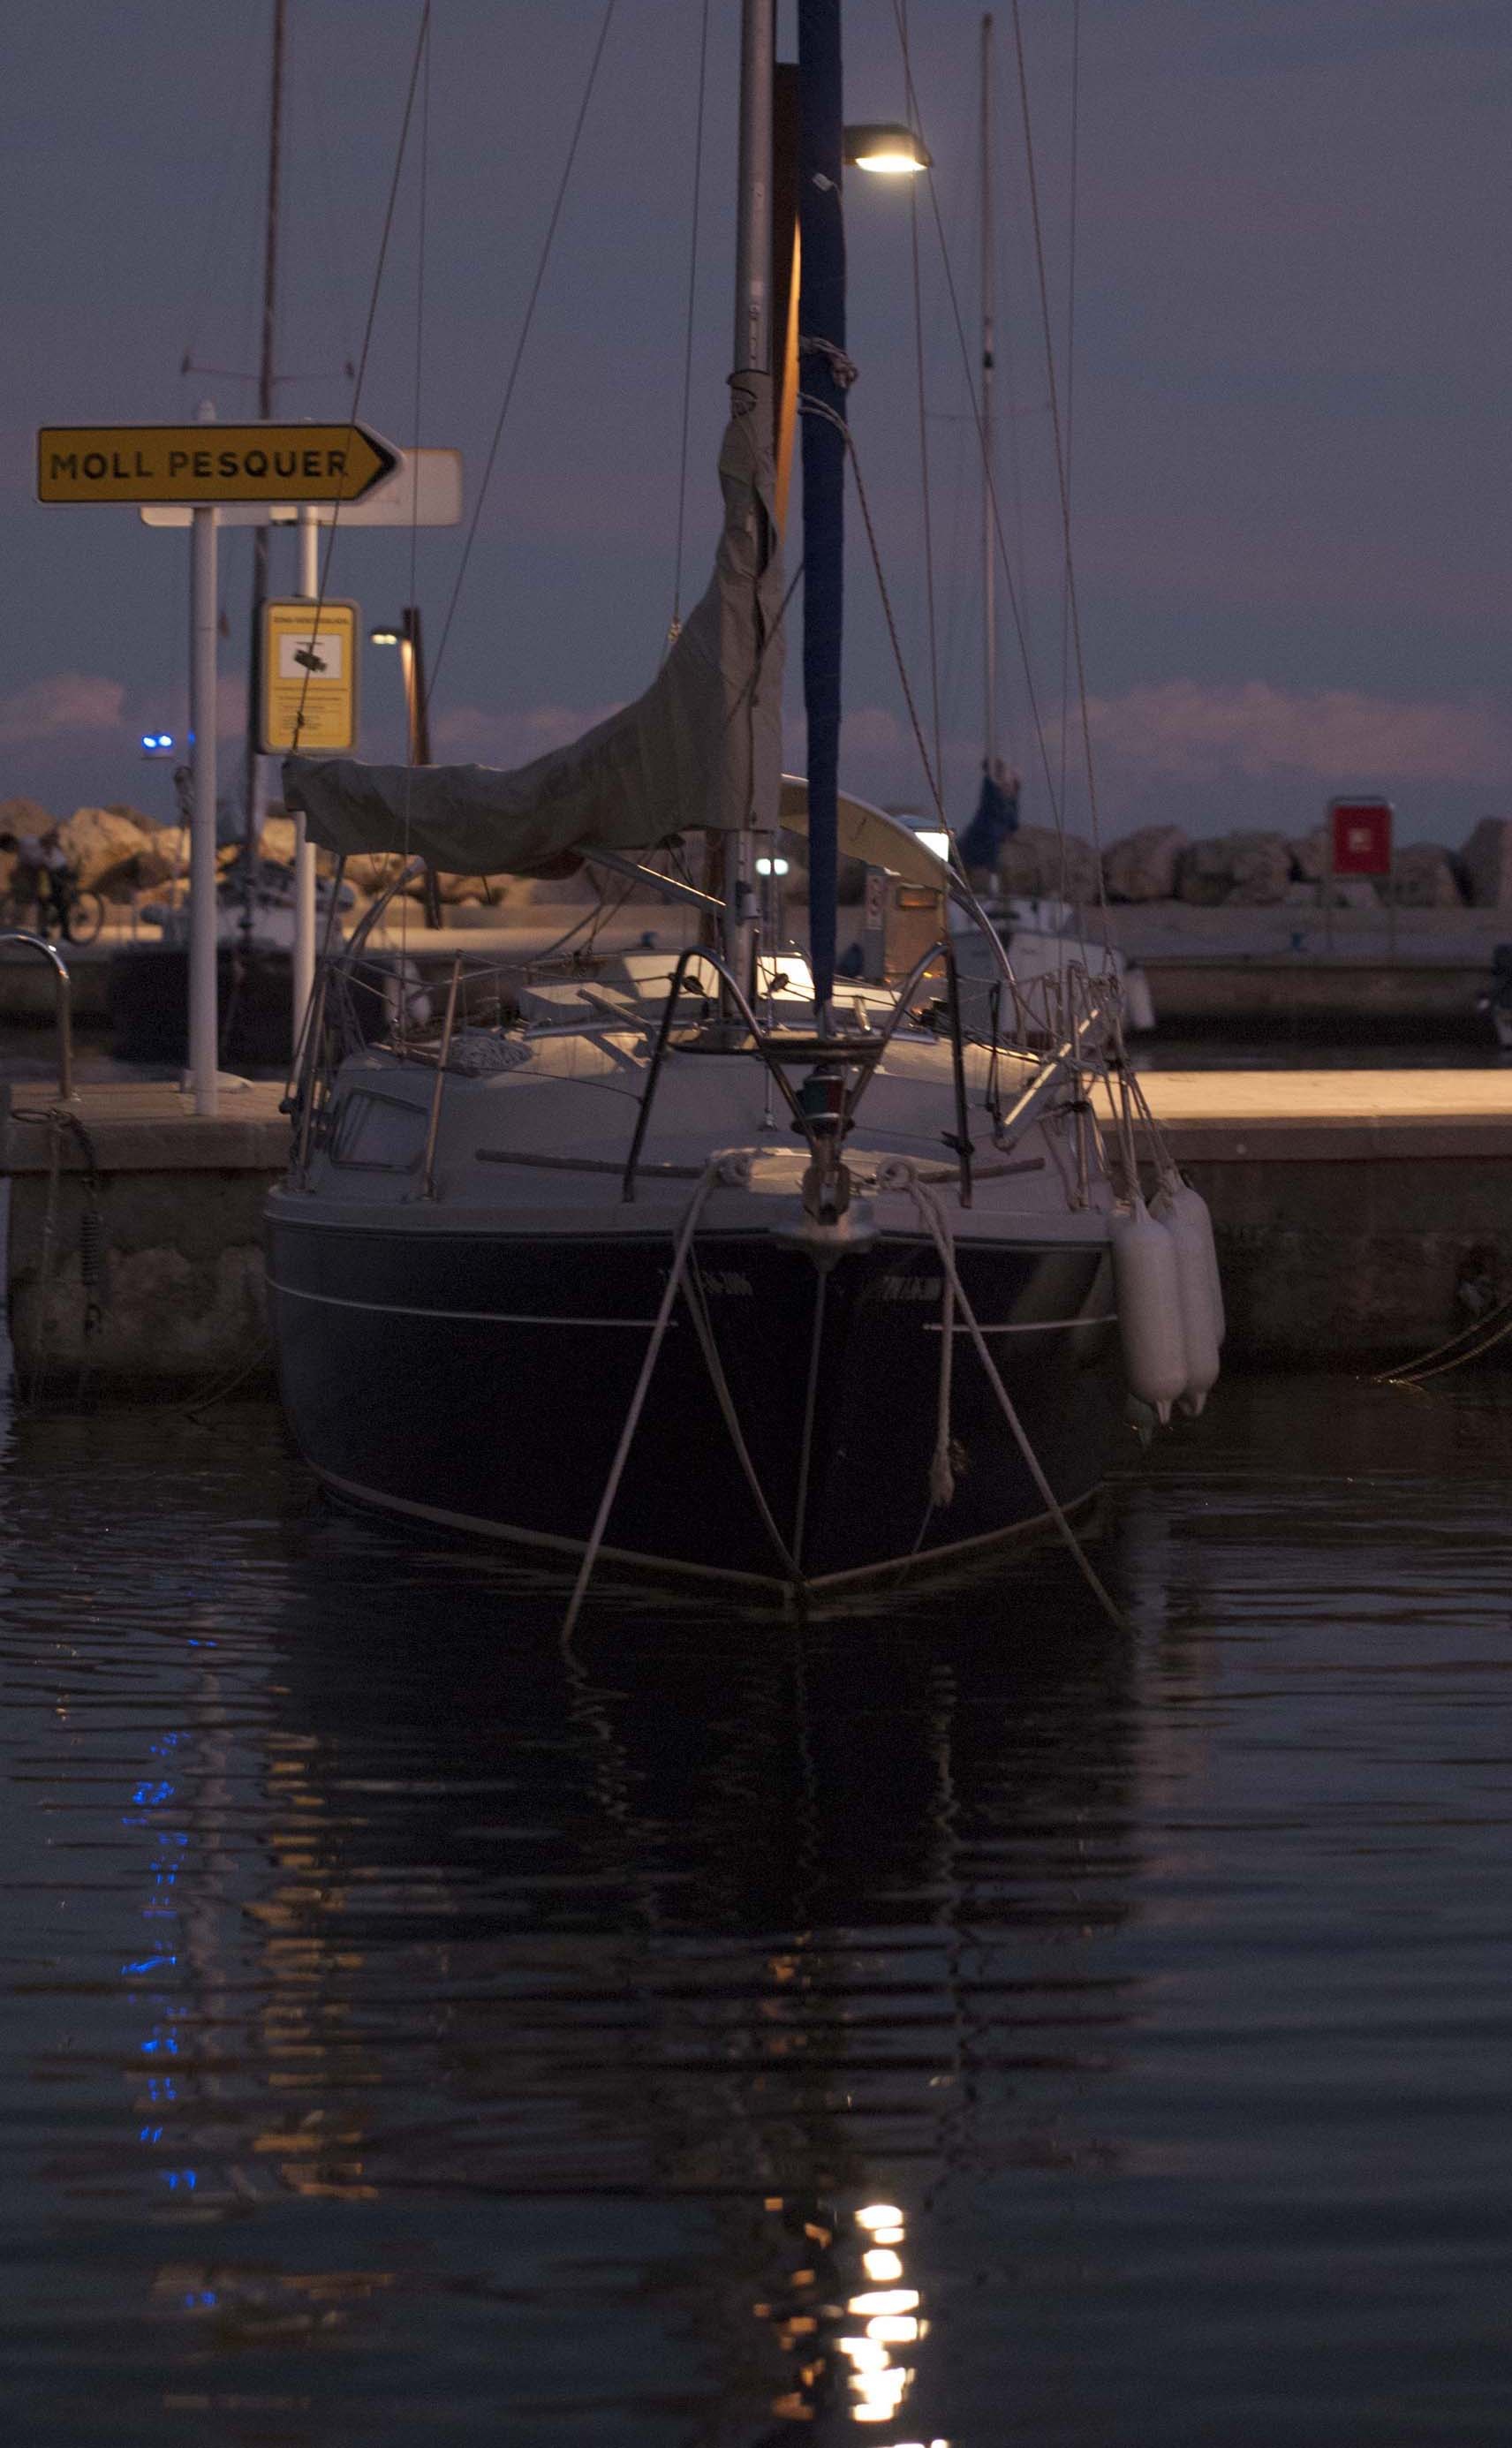
sea, water, dock, boat, ship, reflection, vehicle, mast, sailing, yacht, port, sailboat, boats, sail, mallorca, sailing vessel, watercraft